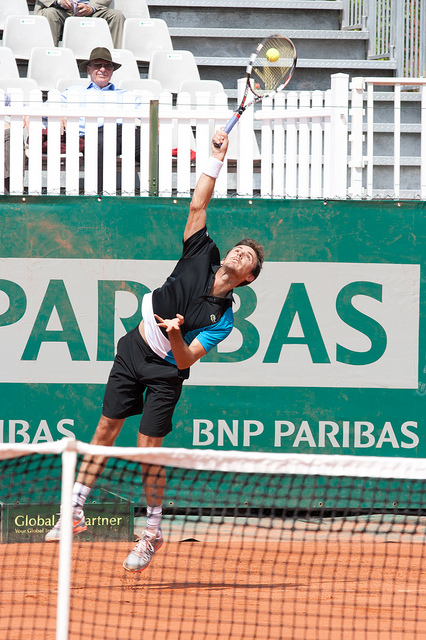
một nam vận động viên tennis đang nhảy lên để đánh bóng